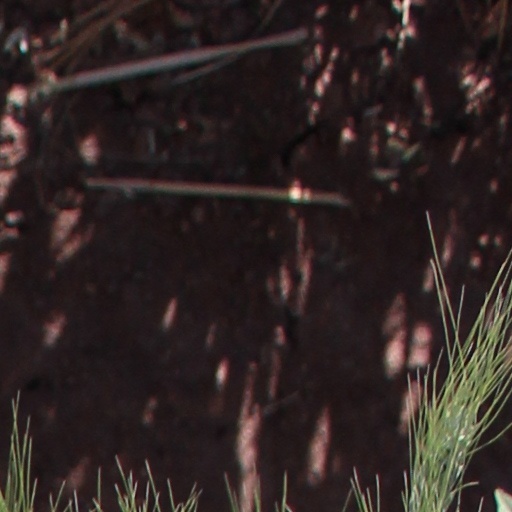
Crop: wheat